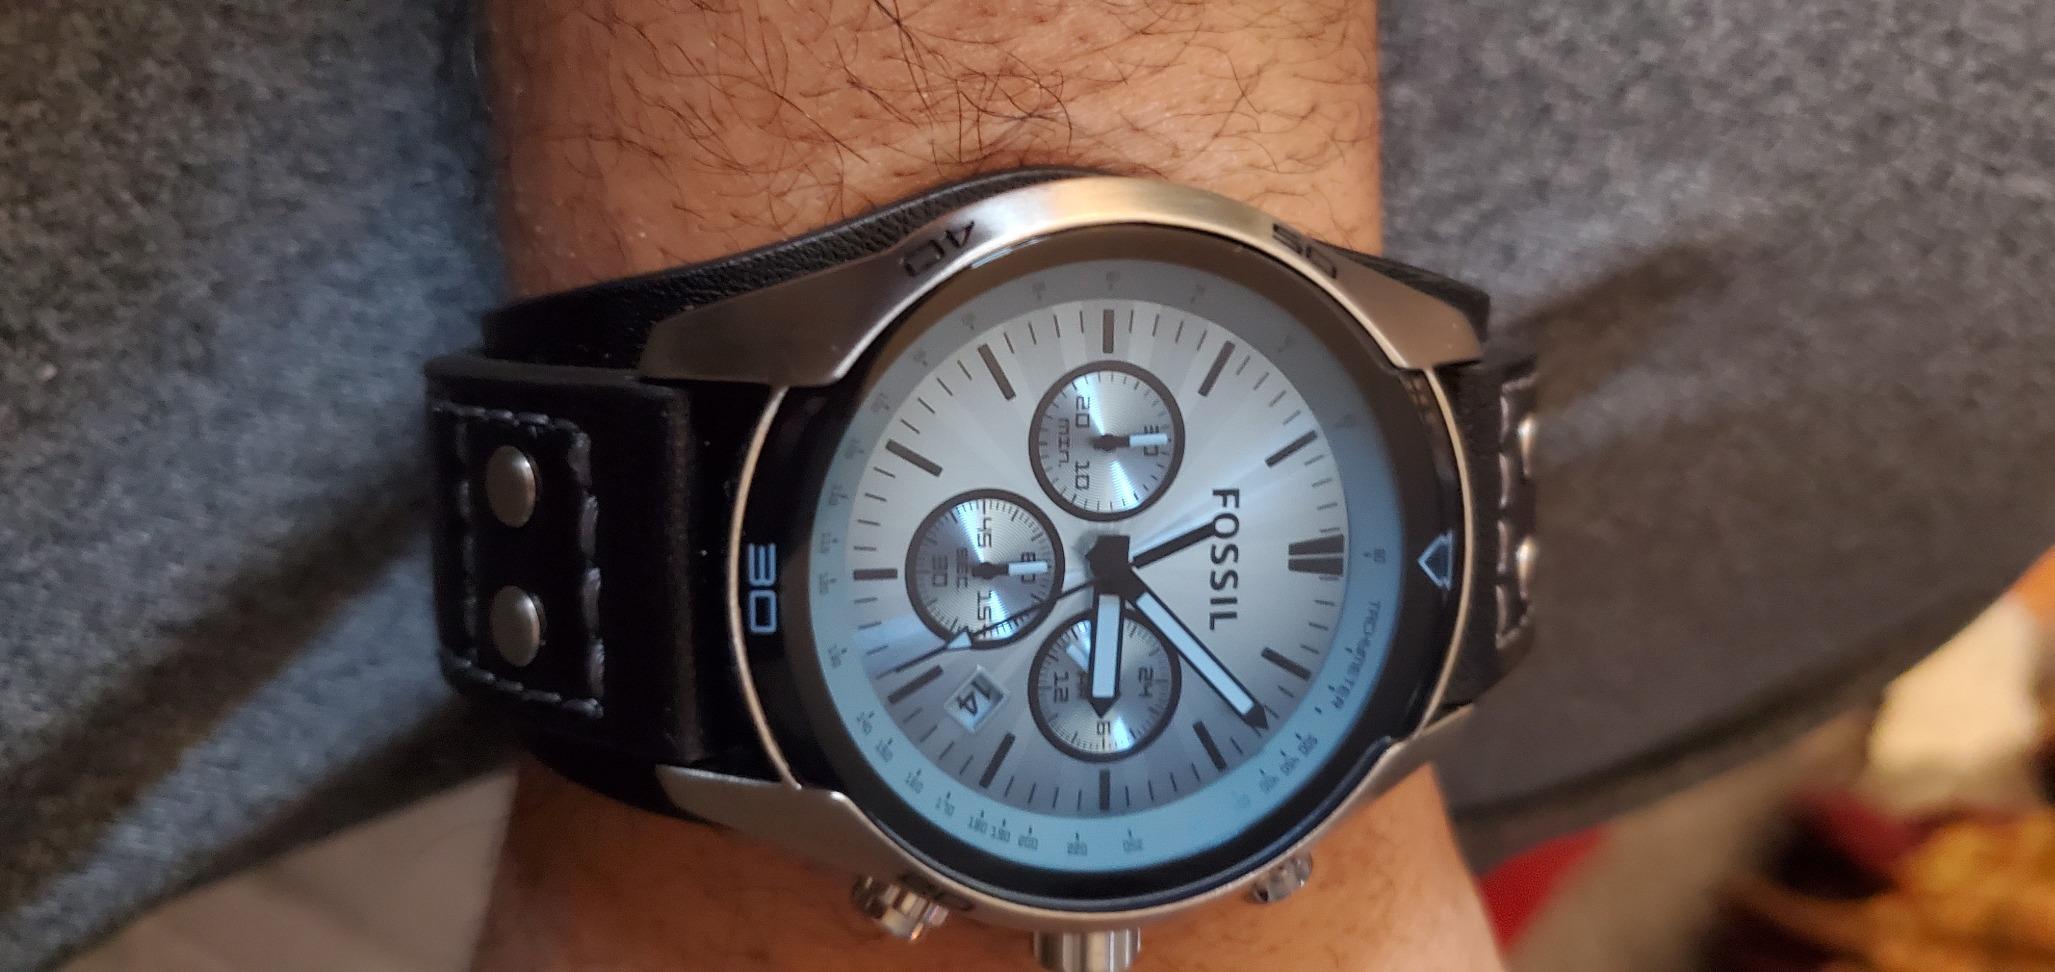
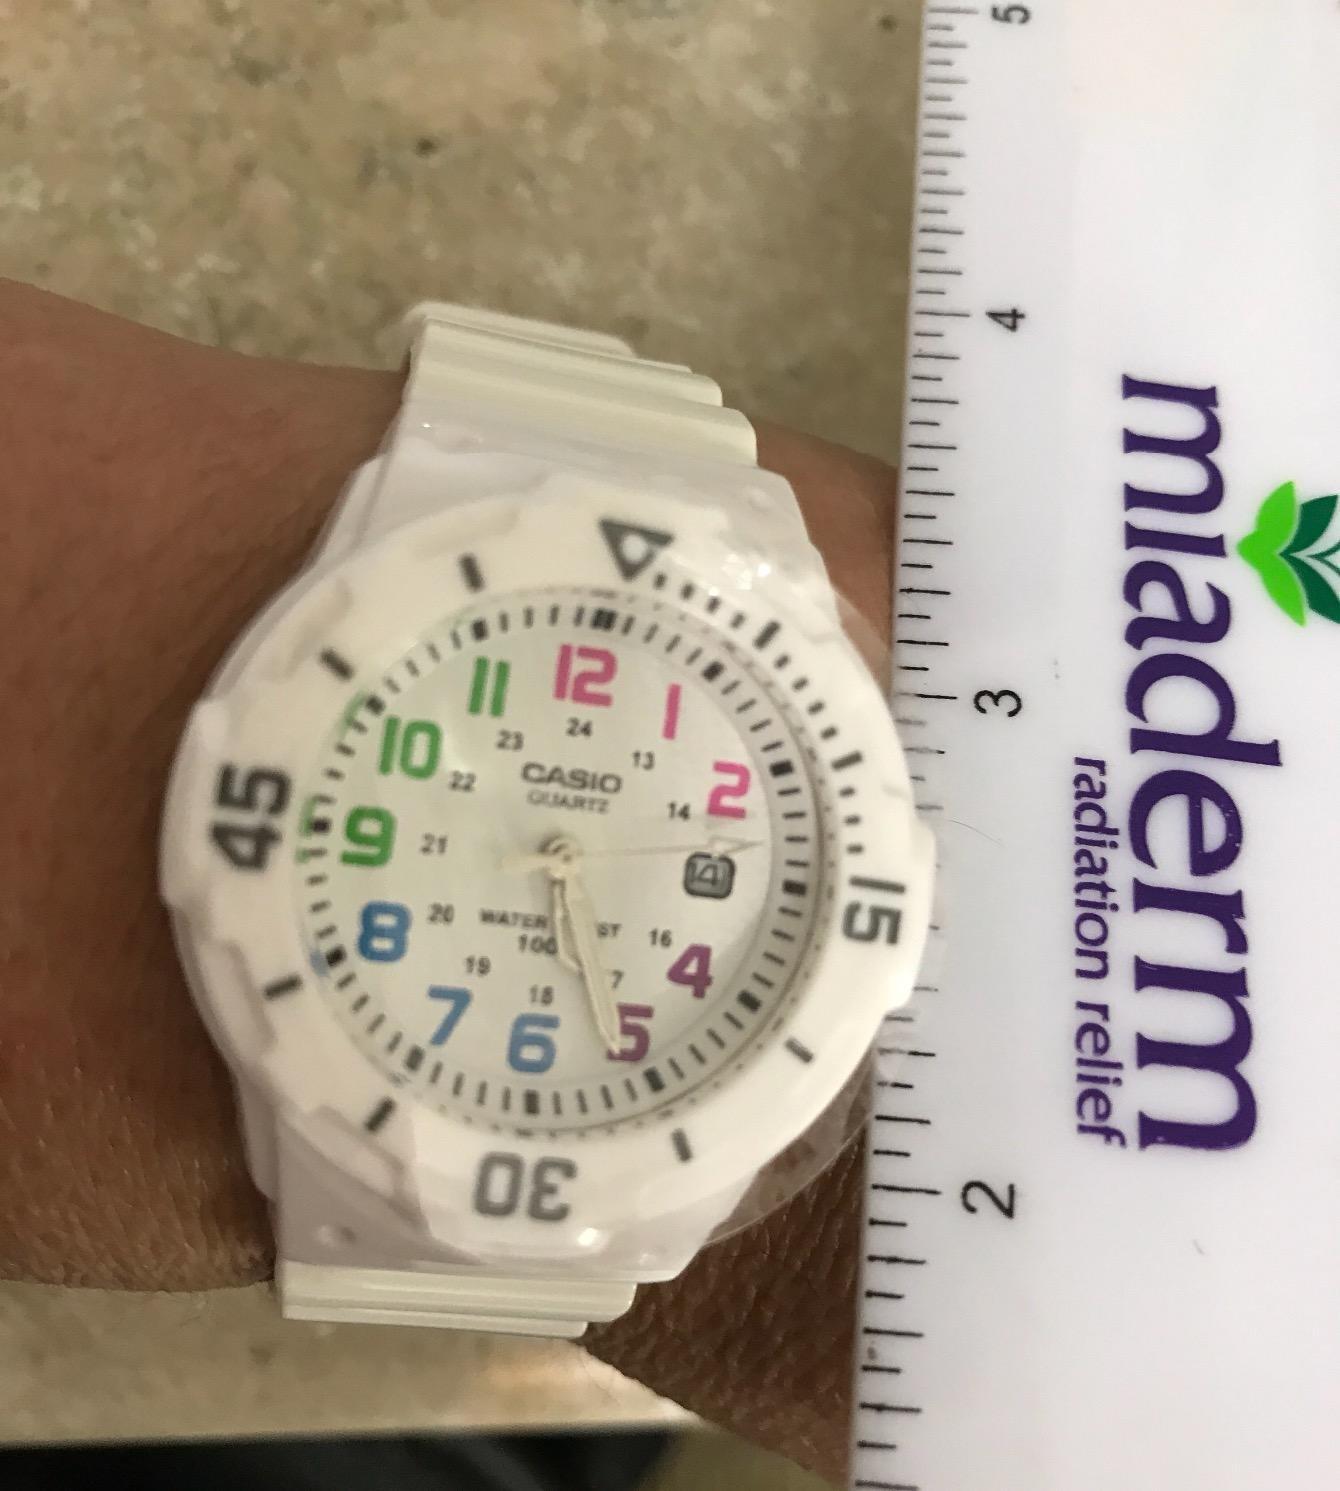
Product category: accessories_watch
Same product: no